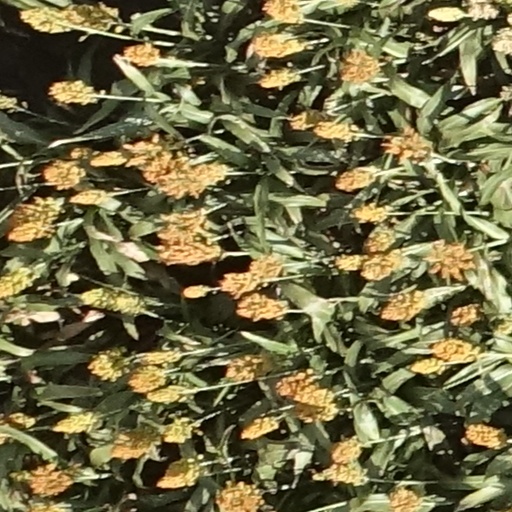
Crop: sorghum